Carl Louis Schwendler

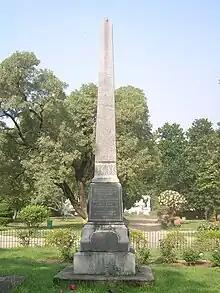
Memorial to Carl Schwendler at the Alipore Zoological Gardens

Carl Louis Schwendler (1838–1882) was a German electrician and one of the first proponents of the tungsten based incandescent light bulb. He also published an influential textbook on telegraphs, and worked in British India at a senior post in the Telegraph Department. He was involved in setting up telegraphic communication between Agra and Calcutta solving problems in transmission of submerged cables. He was commissioned by the Railways to perform a feasibility study of lighting Indian Railways stations by electric lamp.